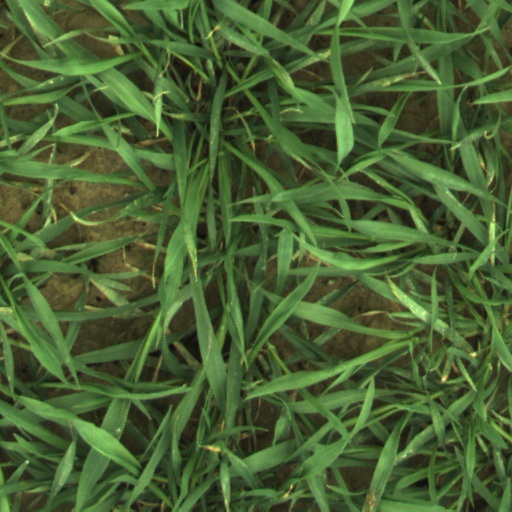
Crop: wheat